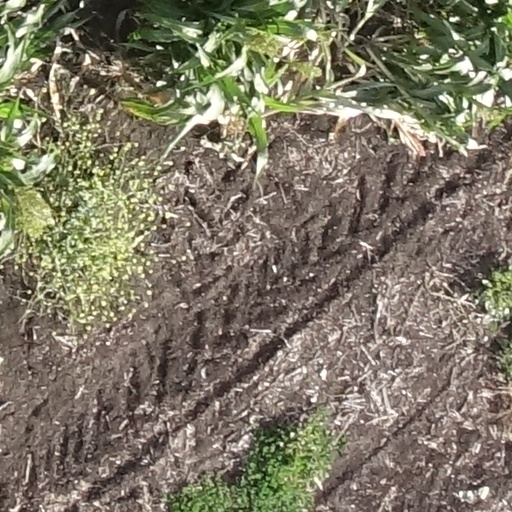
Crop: sorghum